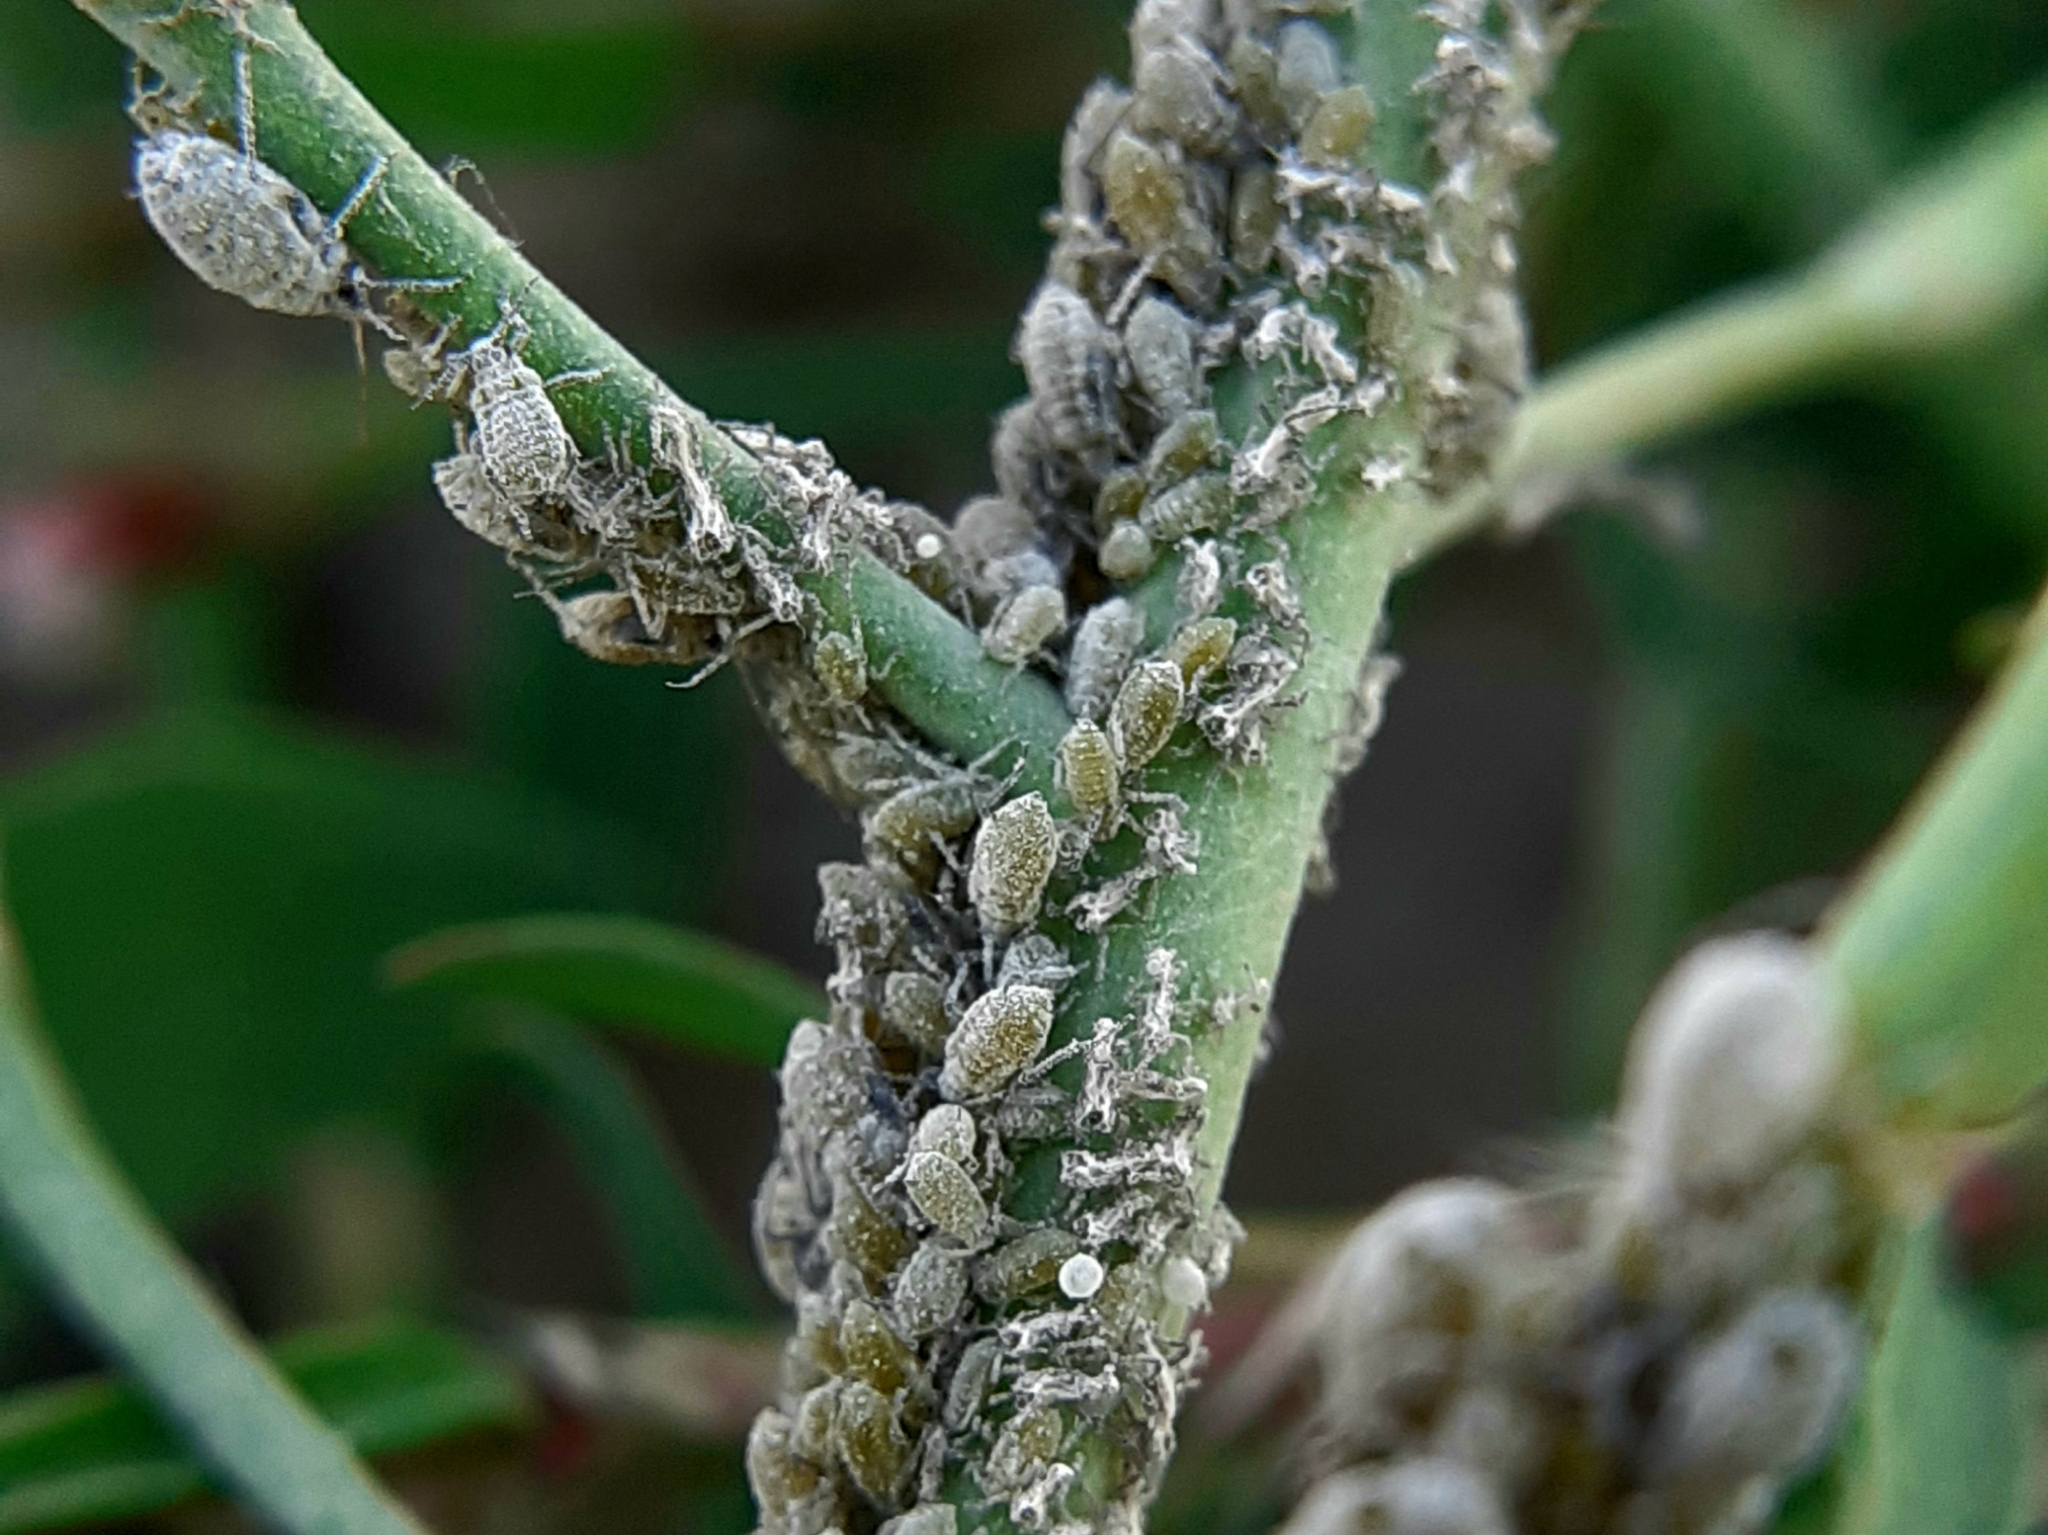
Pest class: cabbage_aphid